Castlemaine Art Museum

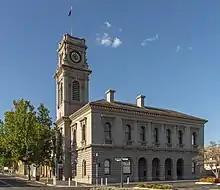
Castlemaine Post Office

The next home of the gallery and museum, by June 1915, was in the rooms above the Castlemaine Post Office which it rented for £1 per annum, and where it remained until 1931 in three well-lit rooms: two small ones, and one measuring which served as the main gallery. Nevertheless, the Victorian Government rejected their grant application of 1915 because the Gallery's tenure of its premises was not secure. Electric lighting was added in 1927.